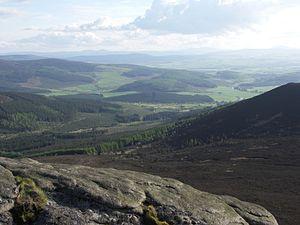
L'Écosse au temps de l'Empire romain couvre une période comprise entre l'arrivée des légions romaines en 71 et leur départ en 213. L'histoire de cette période est complexe : l'Empire romain a influencé l'Écosse à plus d'un titre ; pourtant l'occupation n'a jamais été totale ni continue. L'analyse et l'interprétation se compliquent d'autant que l'idée de peuple « Scots » et « d'Écosse » comme une entité distincte n'émerge que des siècles plus tard, avec la naissance du royaume d'Alba.
Le Garioch est l'un des six commitee areas, qui sont des zones administratives auxquelles le conseil de l'Aberdeenshire en Écosse délègue une partie de ses pouvoirs. Le -och à la fin du mot est silencieux.